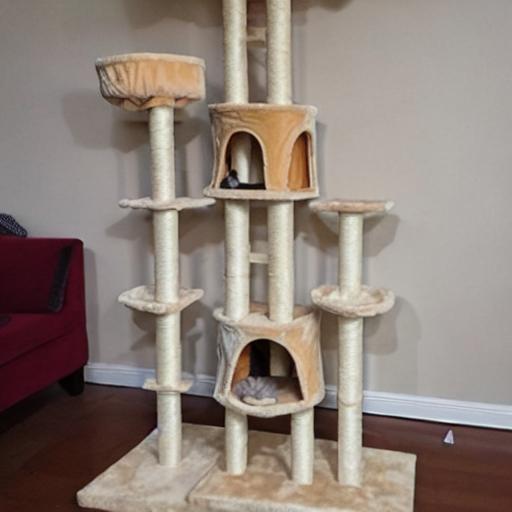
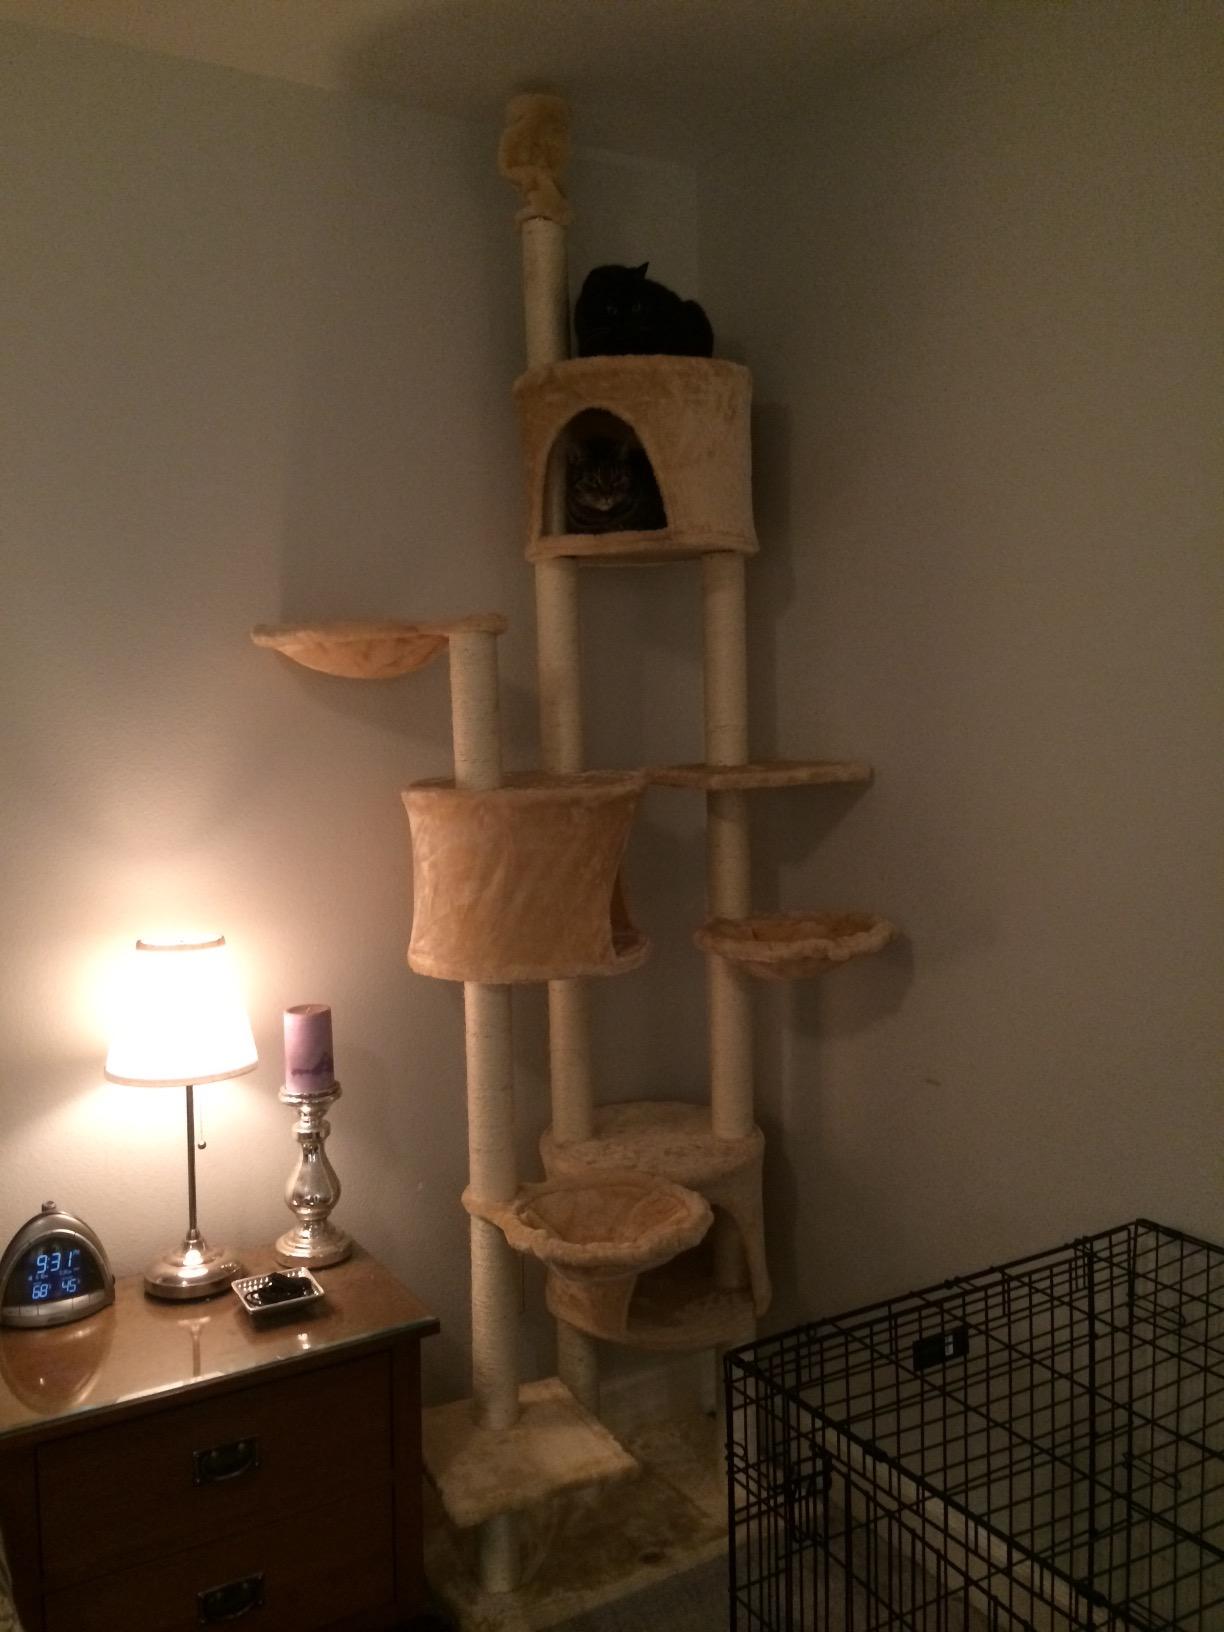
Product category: items_cat tree
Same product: no